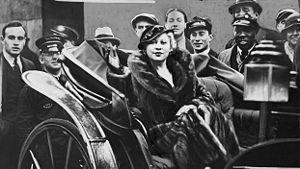
Paramount Pictures Corporation est l'une des plus grandes sociétés de production cinématographique. Elle est issue de la fusion en 1916 de la Famous Players, créée en 1912 par Adolph Zukor, avec la Jesse L. Lasky Feature Play Company et qui absorbent la Paramount Pictures Corporation une petite société fondée en 1914. C'est le plus ancien studio de cinéma américain encore en activité avec Universal Pictures. Filiale du conglomérat ViacomCBS, son siège social se situe sur Melrose Avenue à Hollywood, en Californie au sein des Paramount Studios.